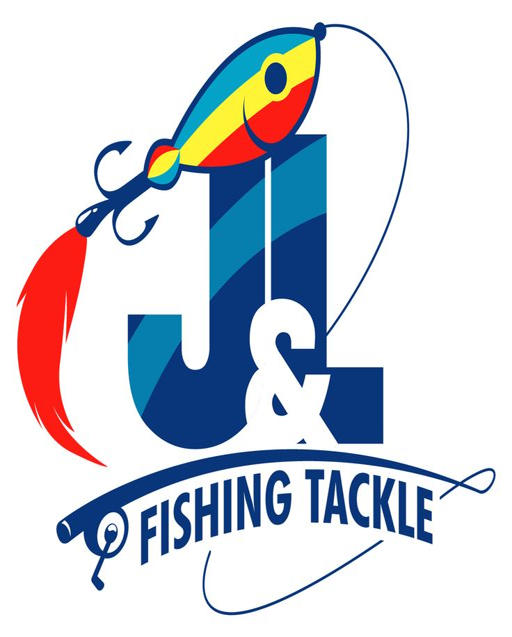
cool logo design for a company .